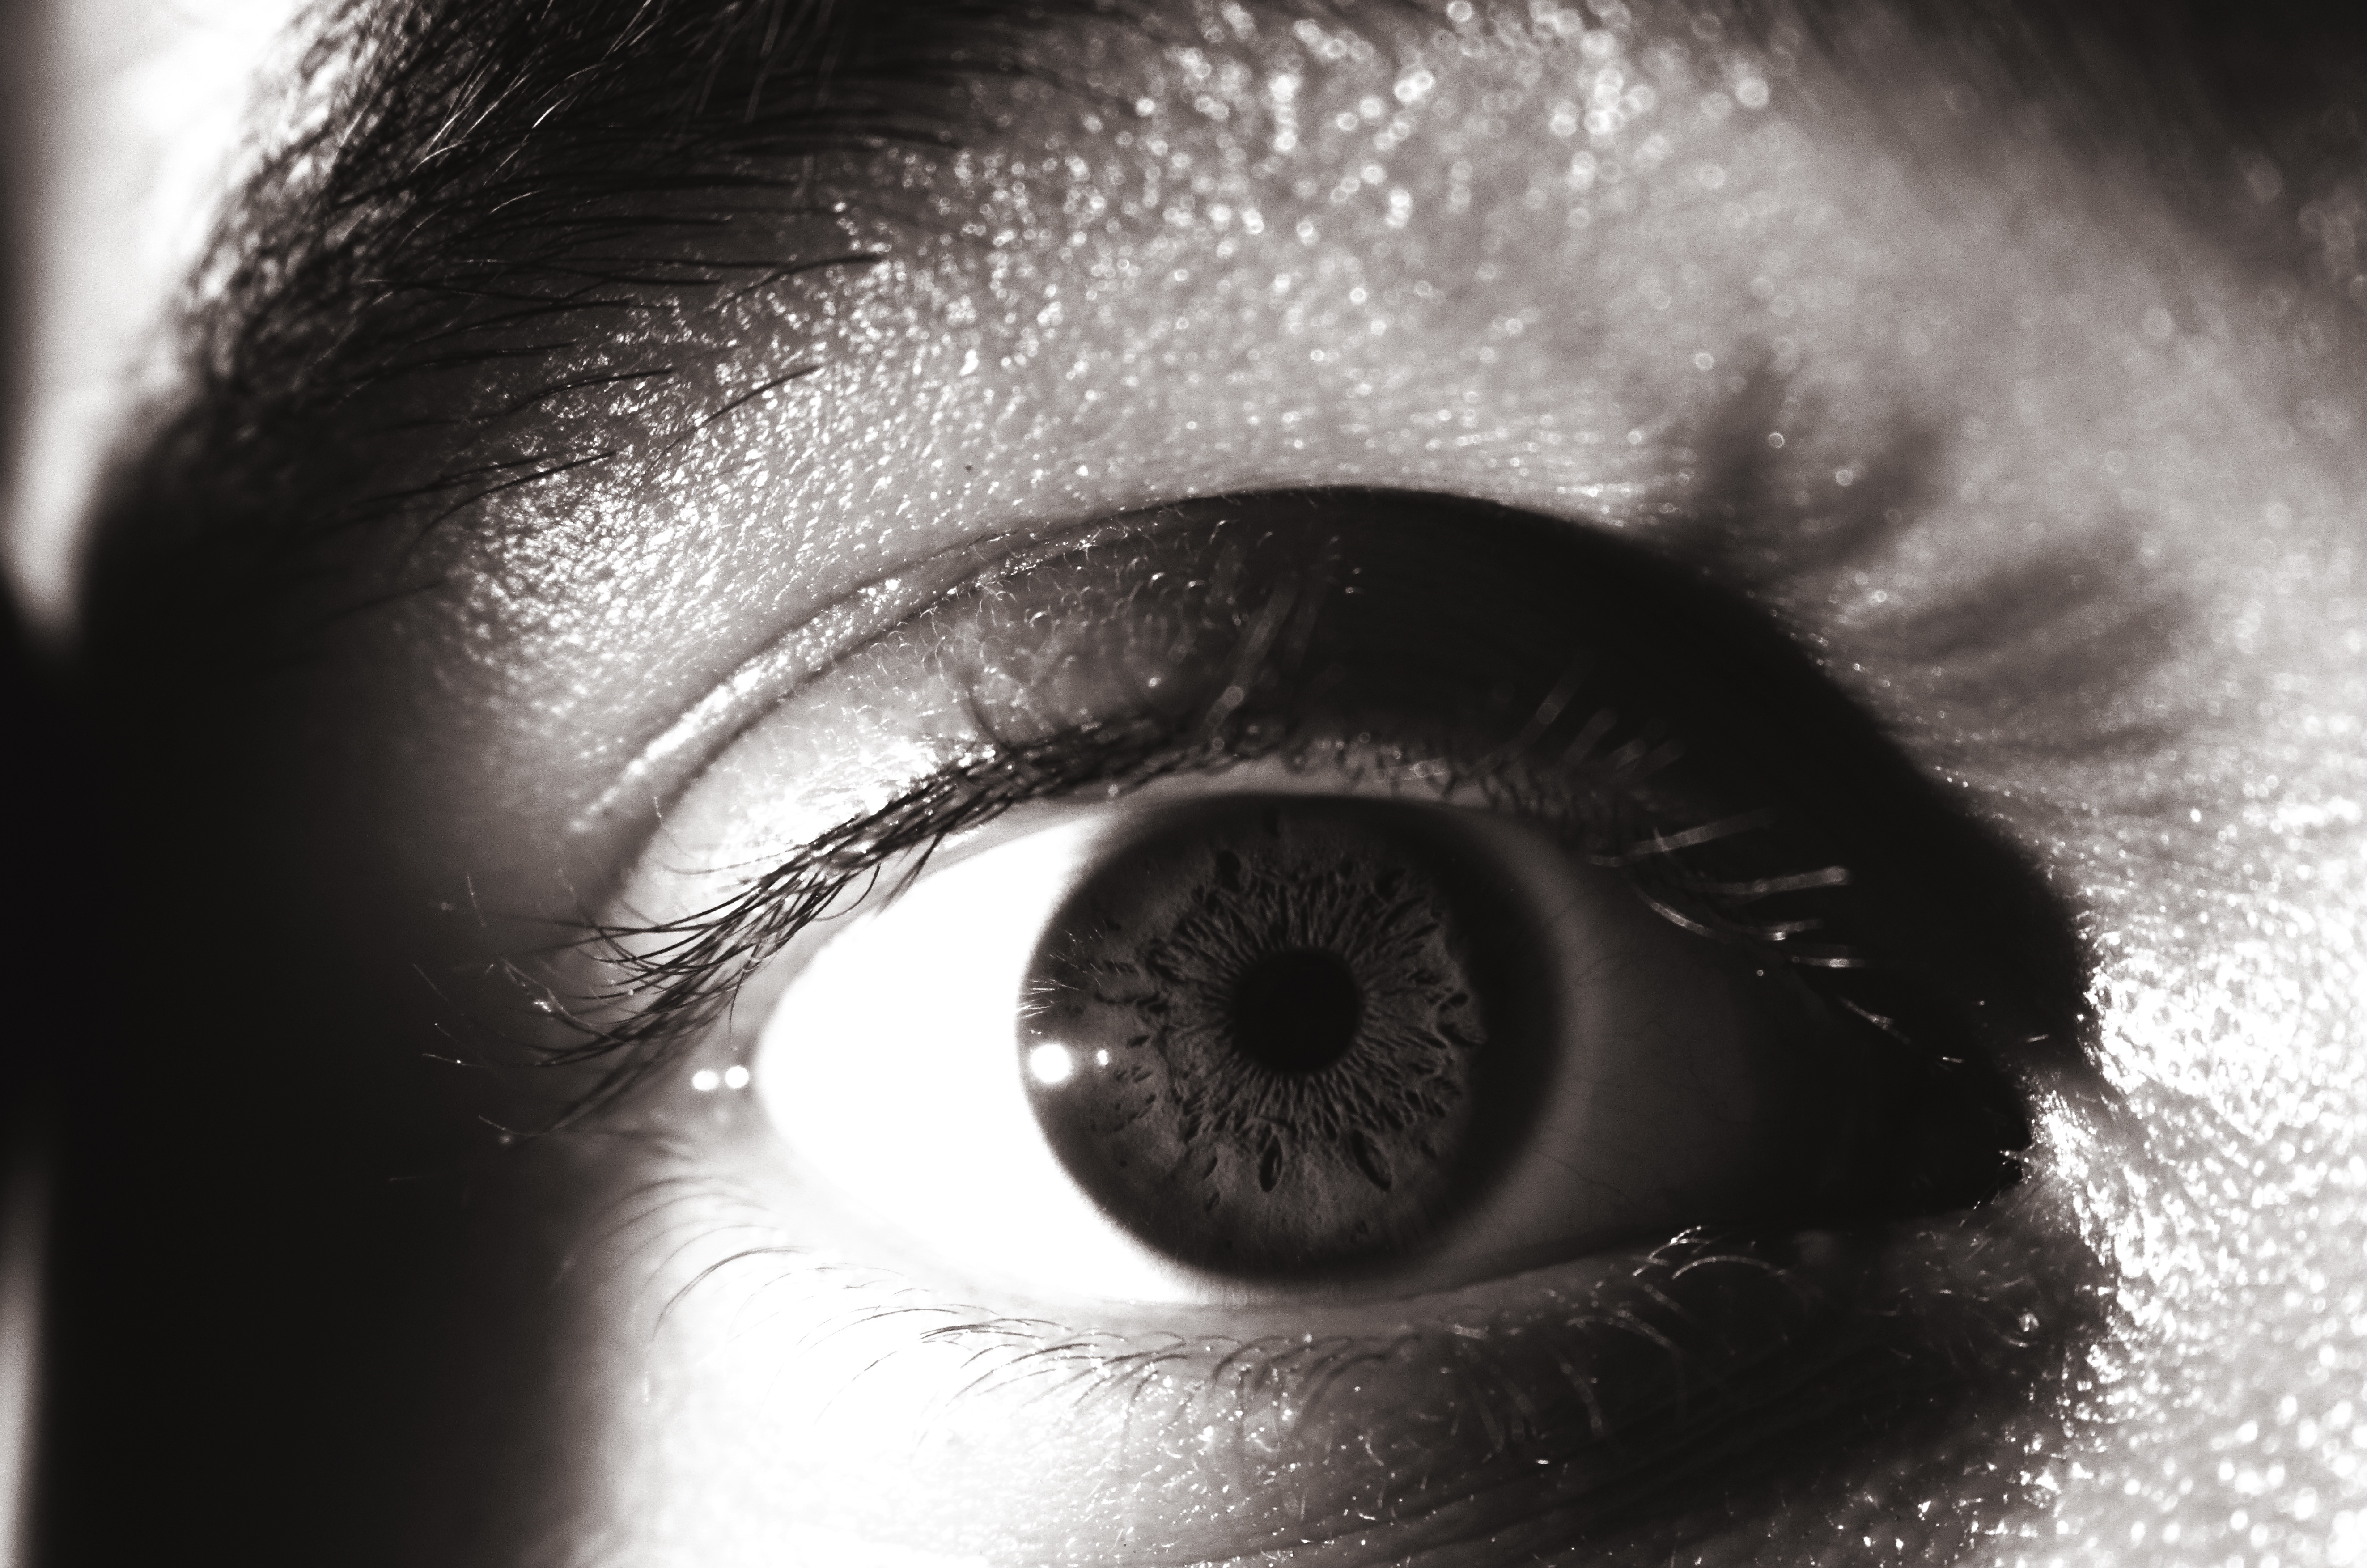
black and white, photography, black, ear, monochrome, eyebrow, mouth, eyelash, close up, human body, face, nose, iris, eye, head, beauty, organ, macro photography, monochrome photography, vision care